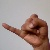
The image shows a hand gesture representing the letter 'J' in Indian Sign Language.